2019 AFC Asian Cup

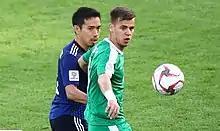
Japan v Turkmenistan

Group D saw Iran and Iraq both qualify through to the round of 16 as the top two teams after both finished the group with seven points following their match finishing in a 0–0 draw at the Al Maktoum Stadium. Iran finished top of the group on goal difference, largely in part to their 5–0 defeat of debutantes Yemen in their first game, which included a double from Mehdi Taremi. A 2–0 win over Vietnam saw the team go through with three clean sheets from three. Iraq had a tougher game in their opener against Vietnam, with only a late 90th-minute goal from Ali Adnan securing them three points. This would later be followed with a 3–0 win over Yemen to qualify with Iran, with Vietnam qualifying in third place after a 2–0 victory over Yemen.